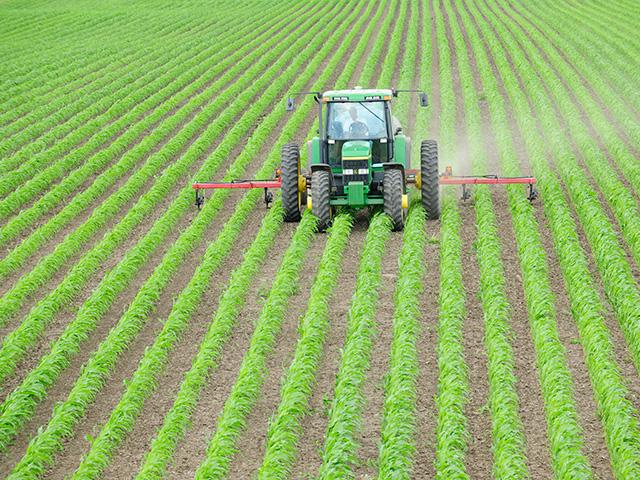
Nyanja pana ya mimea mipana imepangiliwa kwa safu ndefu.Trekta ya kijani inaendesha katikati ya safu hizo ikifanya kazi za kilimo.